German Colonial House

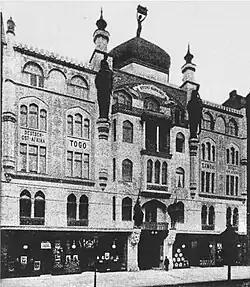
The German Colonial House (Lützowstraße 89-90)

The German Colonial House (1986–1914) was a German company of the Berlin merchant Bruno Antelmann for products from the German colonies. It had its headquarters at Jerusalemer Strasse 28, but, in 1903, it was moved to Lützowstraße 89–90, Berlin-Tiergarten.